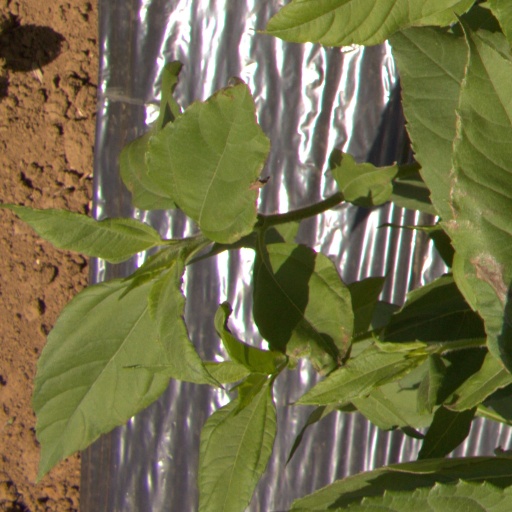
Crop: Jerusalem artichoke